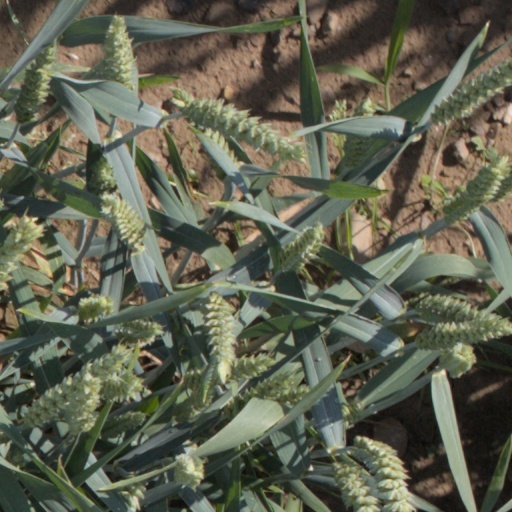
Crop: wheat